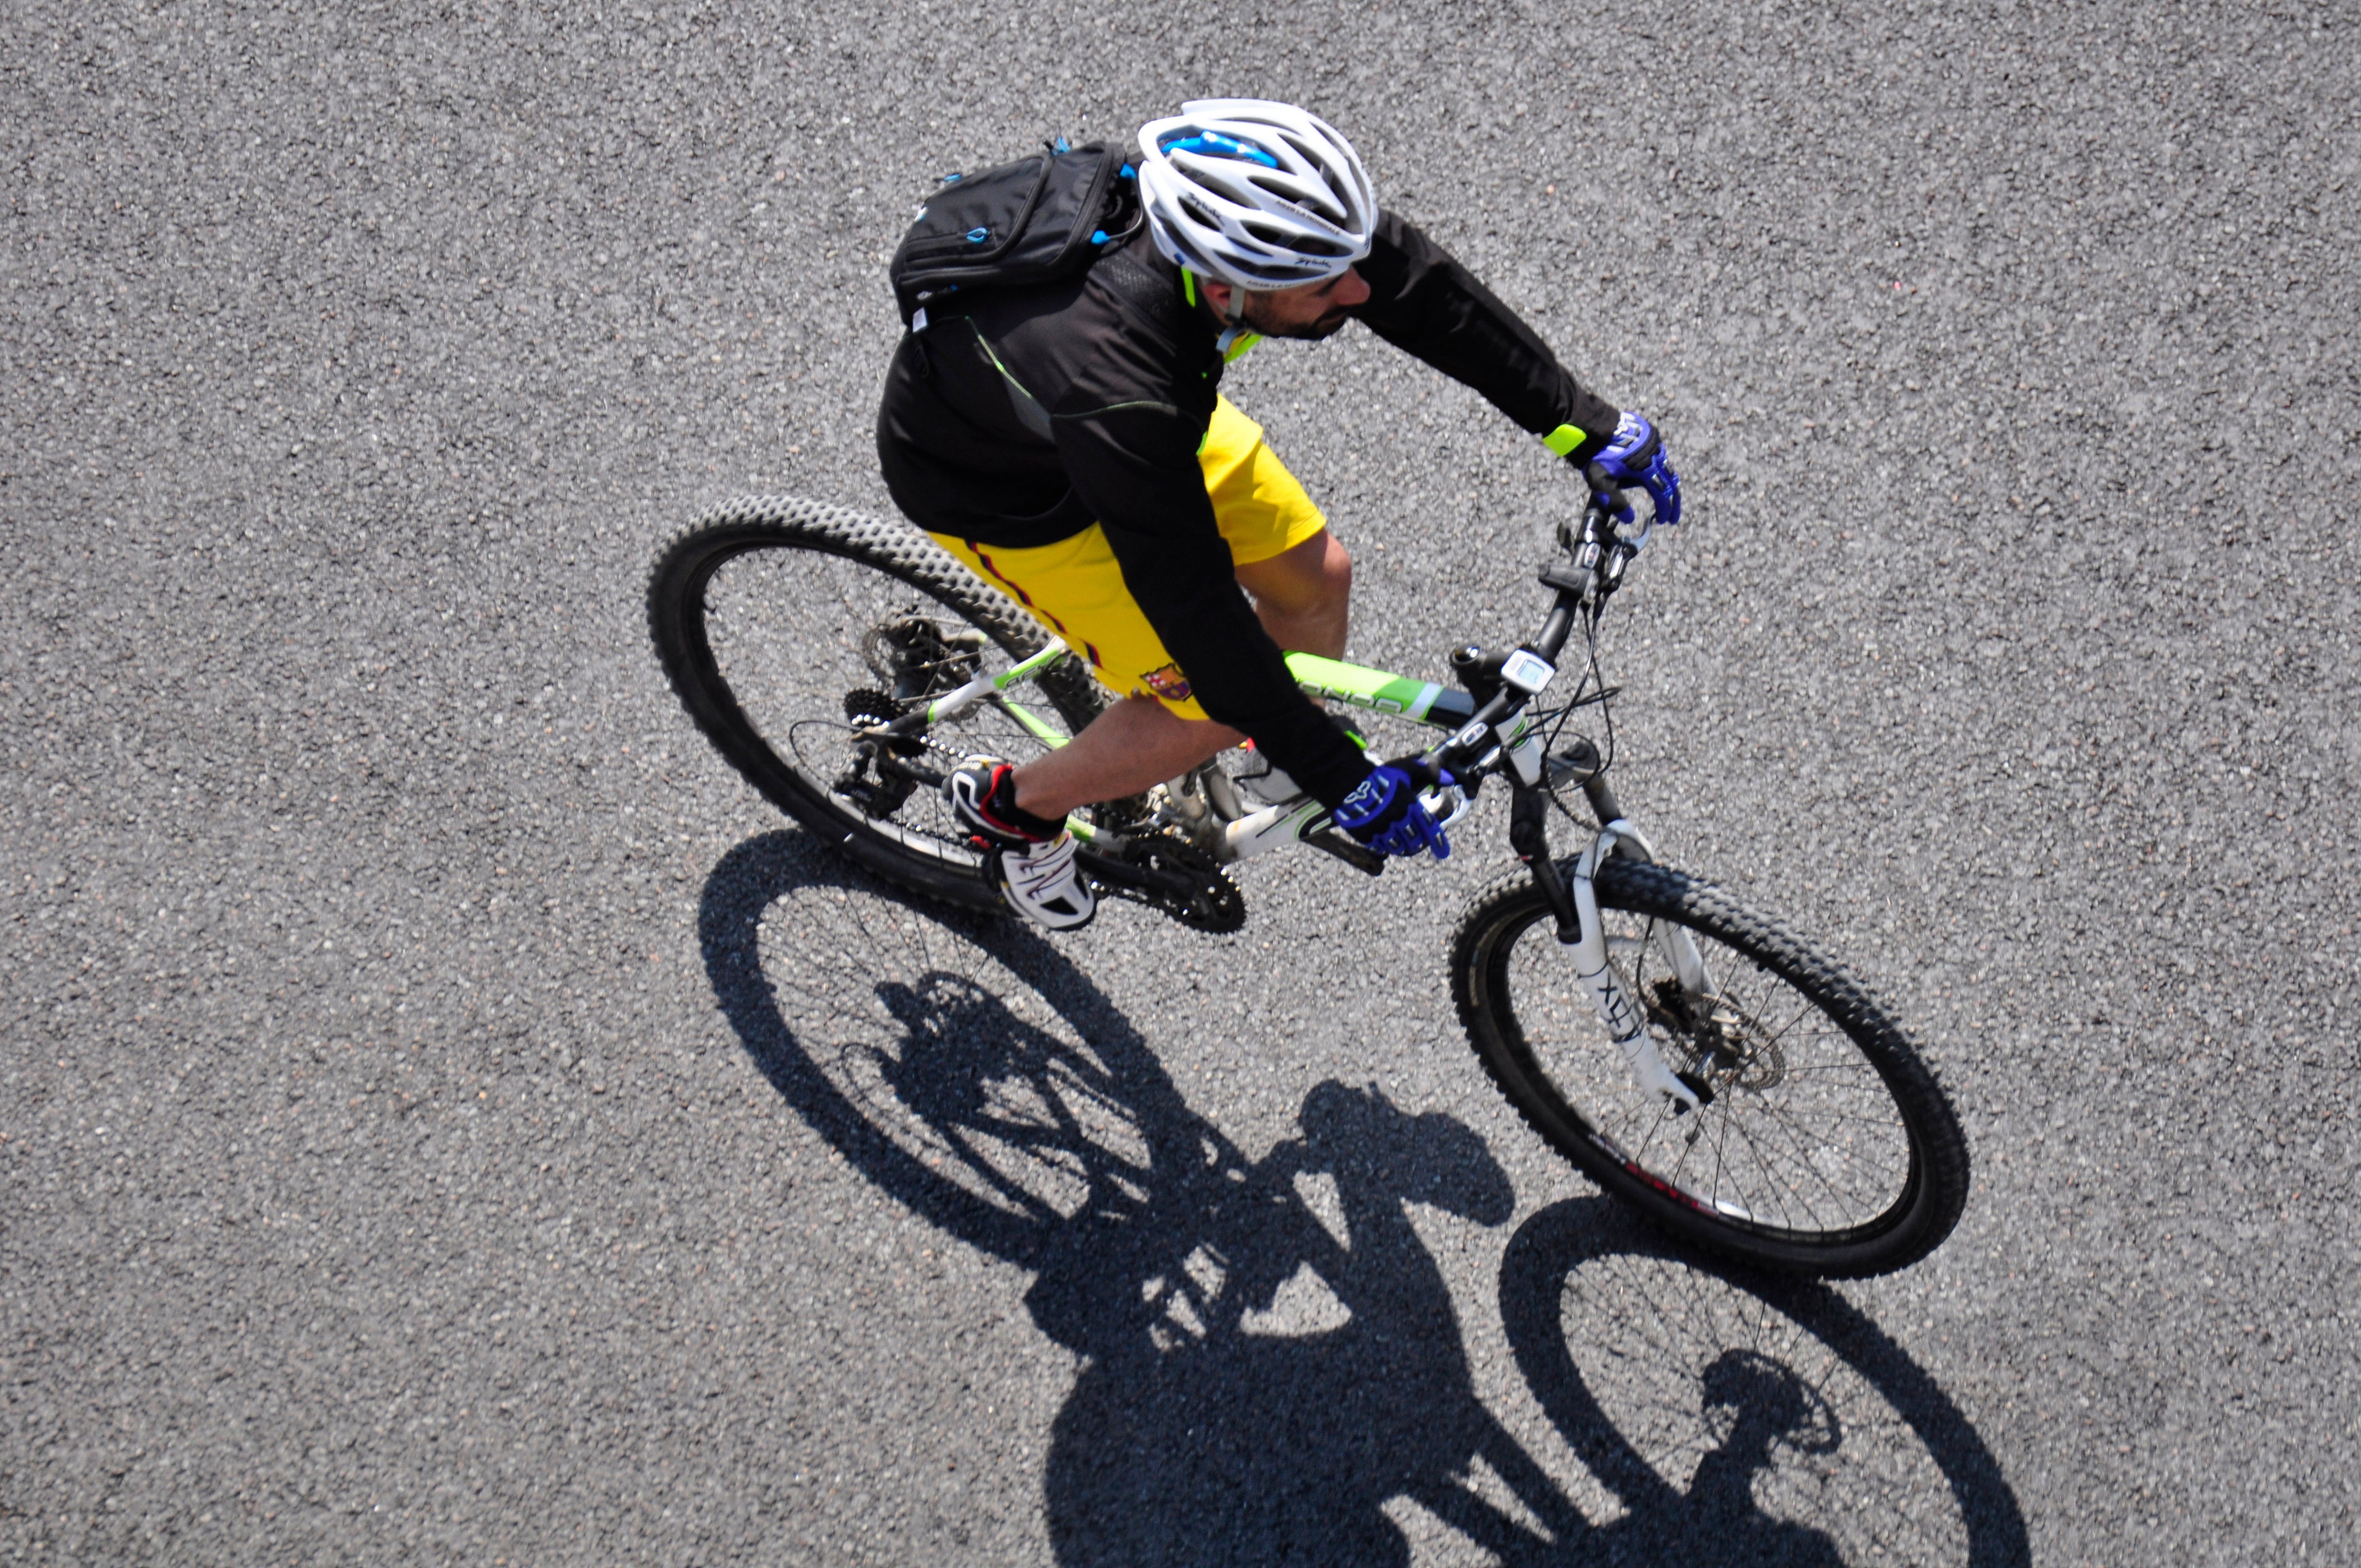
bicycle, vehicle, extreme sport, sports equipment, mountain bike, cycling, race, sports, road cycling, cycle sport, bicycle racing, bicycle motocross, bmx bike, freestyle bmx, road bicycle, racing bicycle, bmx racing, road bicycle racing